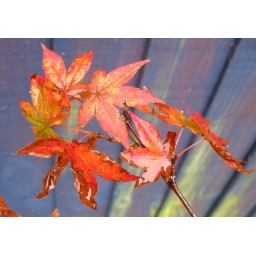
Deep red maple leaves against a blue background, Milton Keynes, October 2006